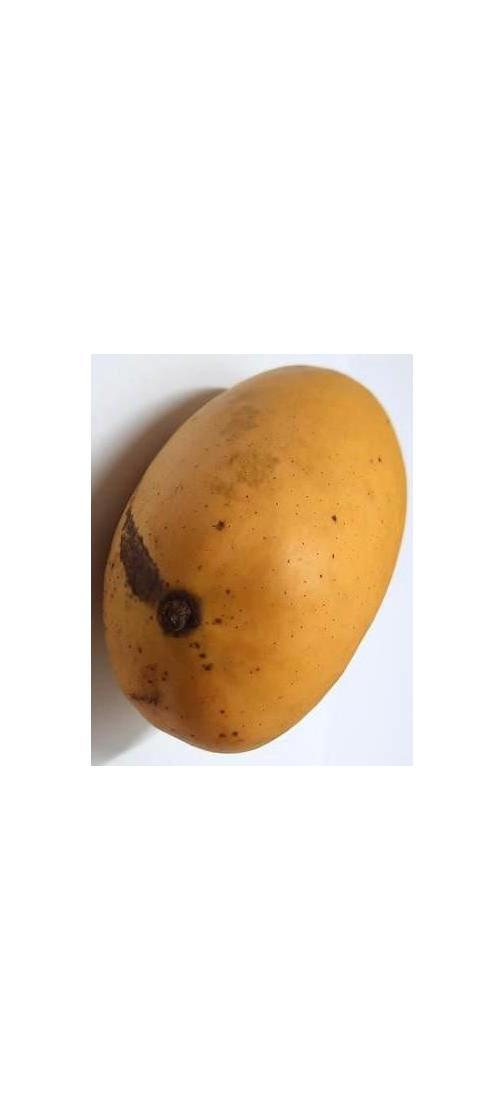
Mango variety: Katimon